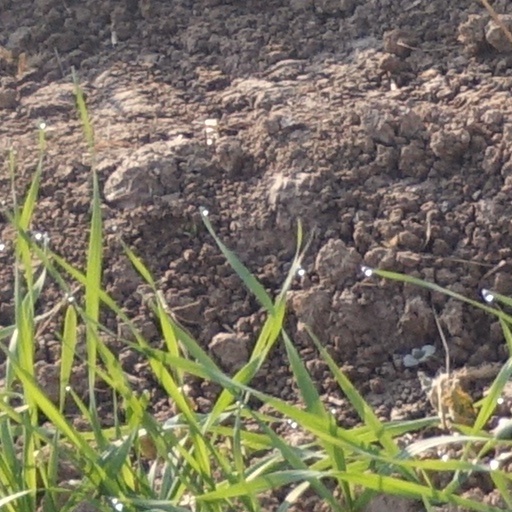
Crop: wheat